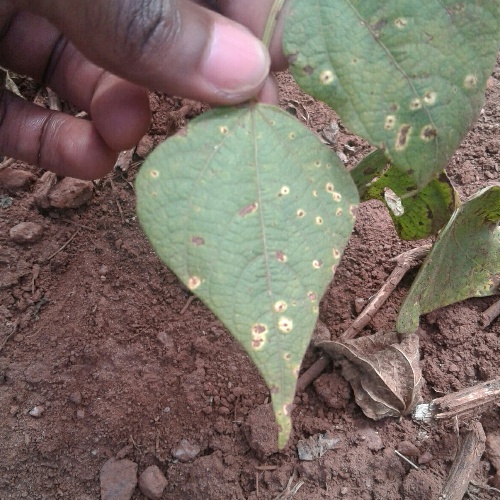
Leaf condition: bean_rust